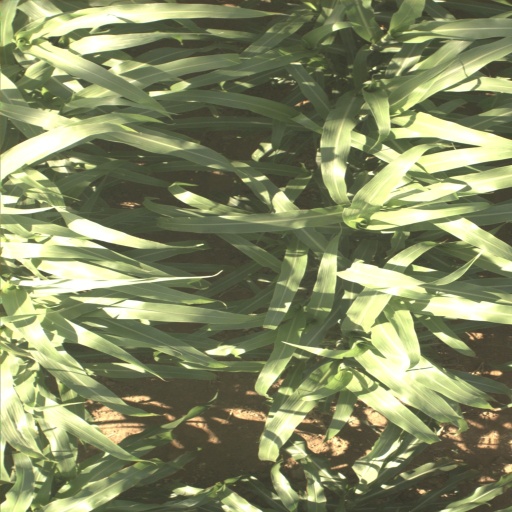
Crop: sorghum